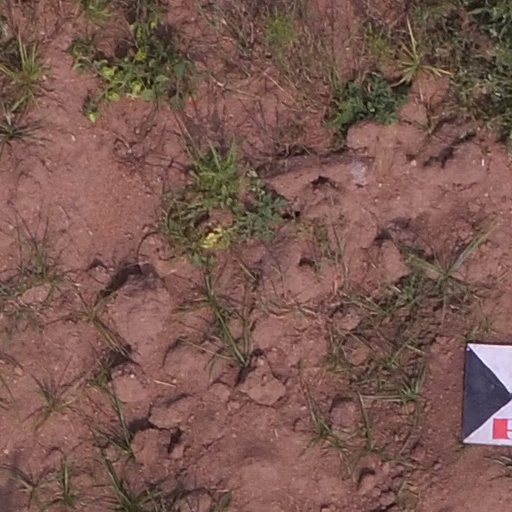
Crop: maize; corn